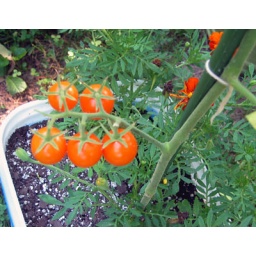
I got this Sungold cherry tomato plant for FREE at the farmer's market in the late spring.